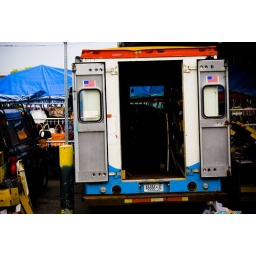
Back of a truck at a farmer's market in Rochester.